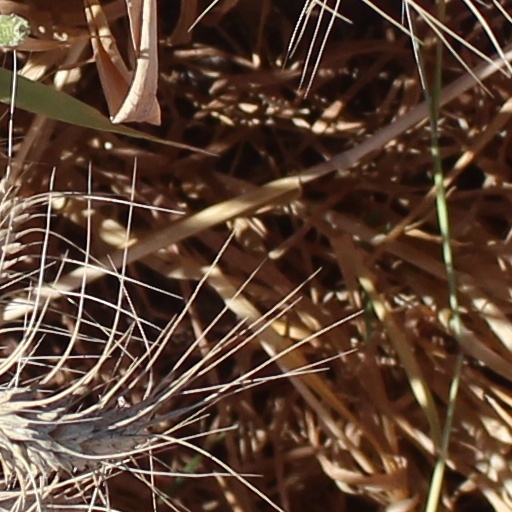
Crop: wheat